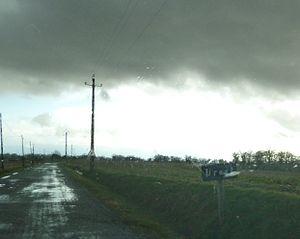
Entrée dans Urost
Urost est une commune française située dans le département des Pyrénées-Atlantiques, en région Nouvelle-Aquitaine.